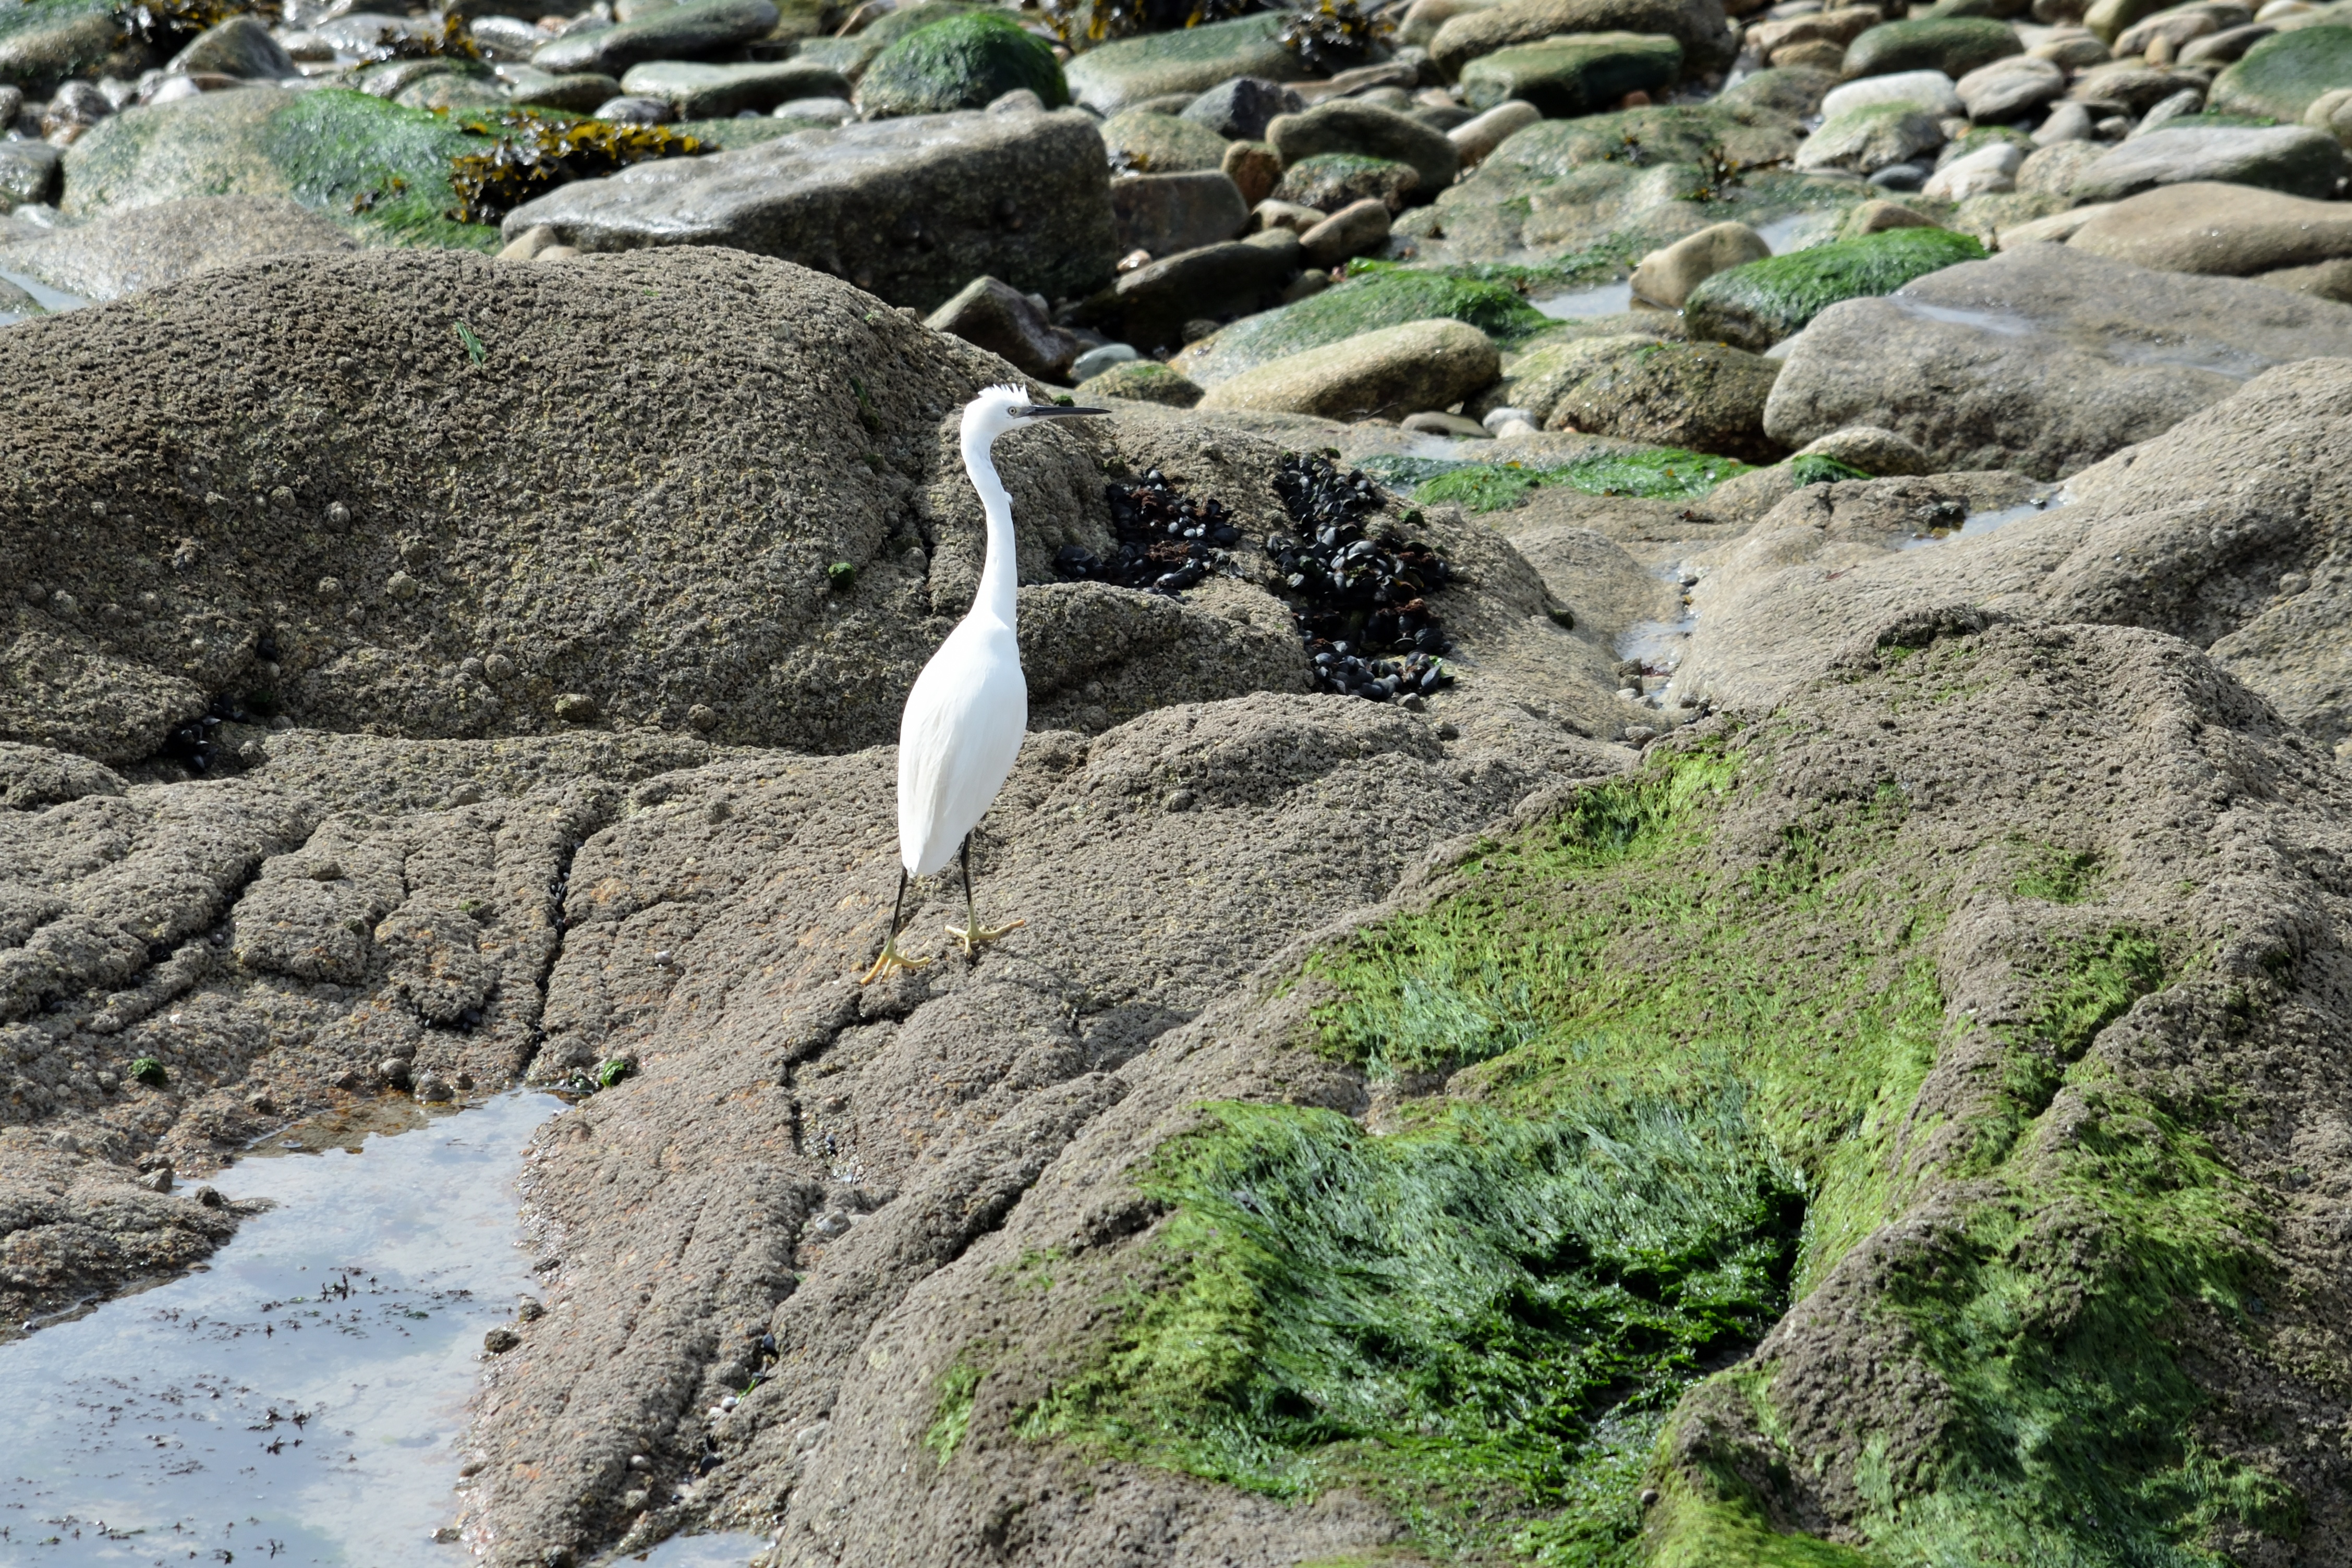
water, nature, rock, bird, white, animal, pond, wildlife, wild, stream, fauna, ornithology, geology, egret, wader, white feathers, little egret